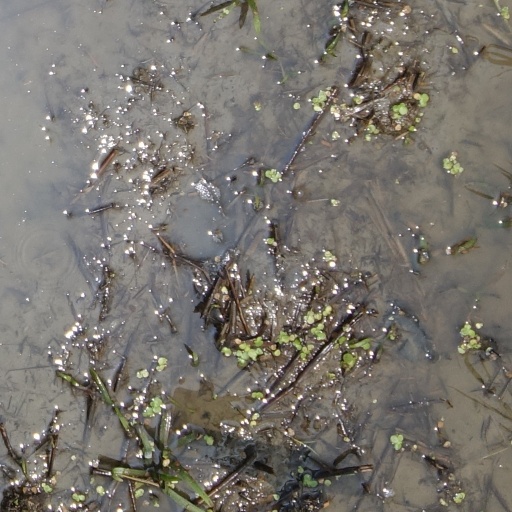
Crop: rice